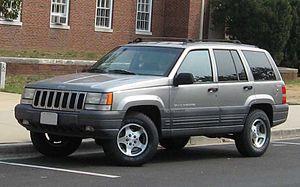
Le Jeep Grand Cherokee est un véhicule de type SUV du constructeur automobile américain Jeep vendu depuis 1992. La quatrième génération est lancée en 2011.